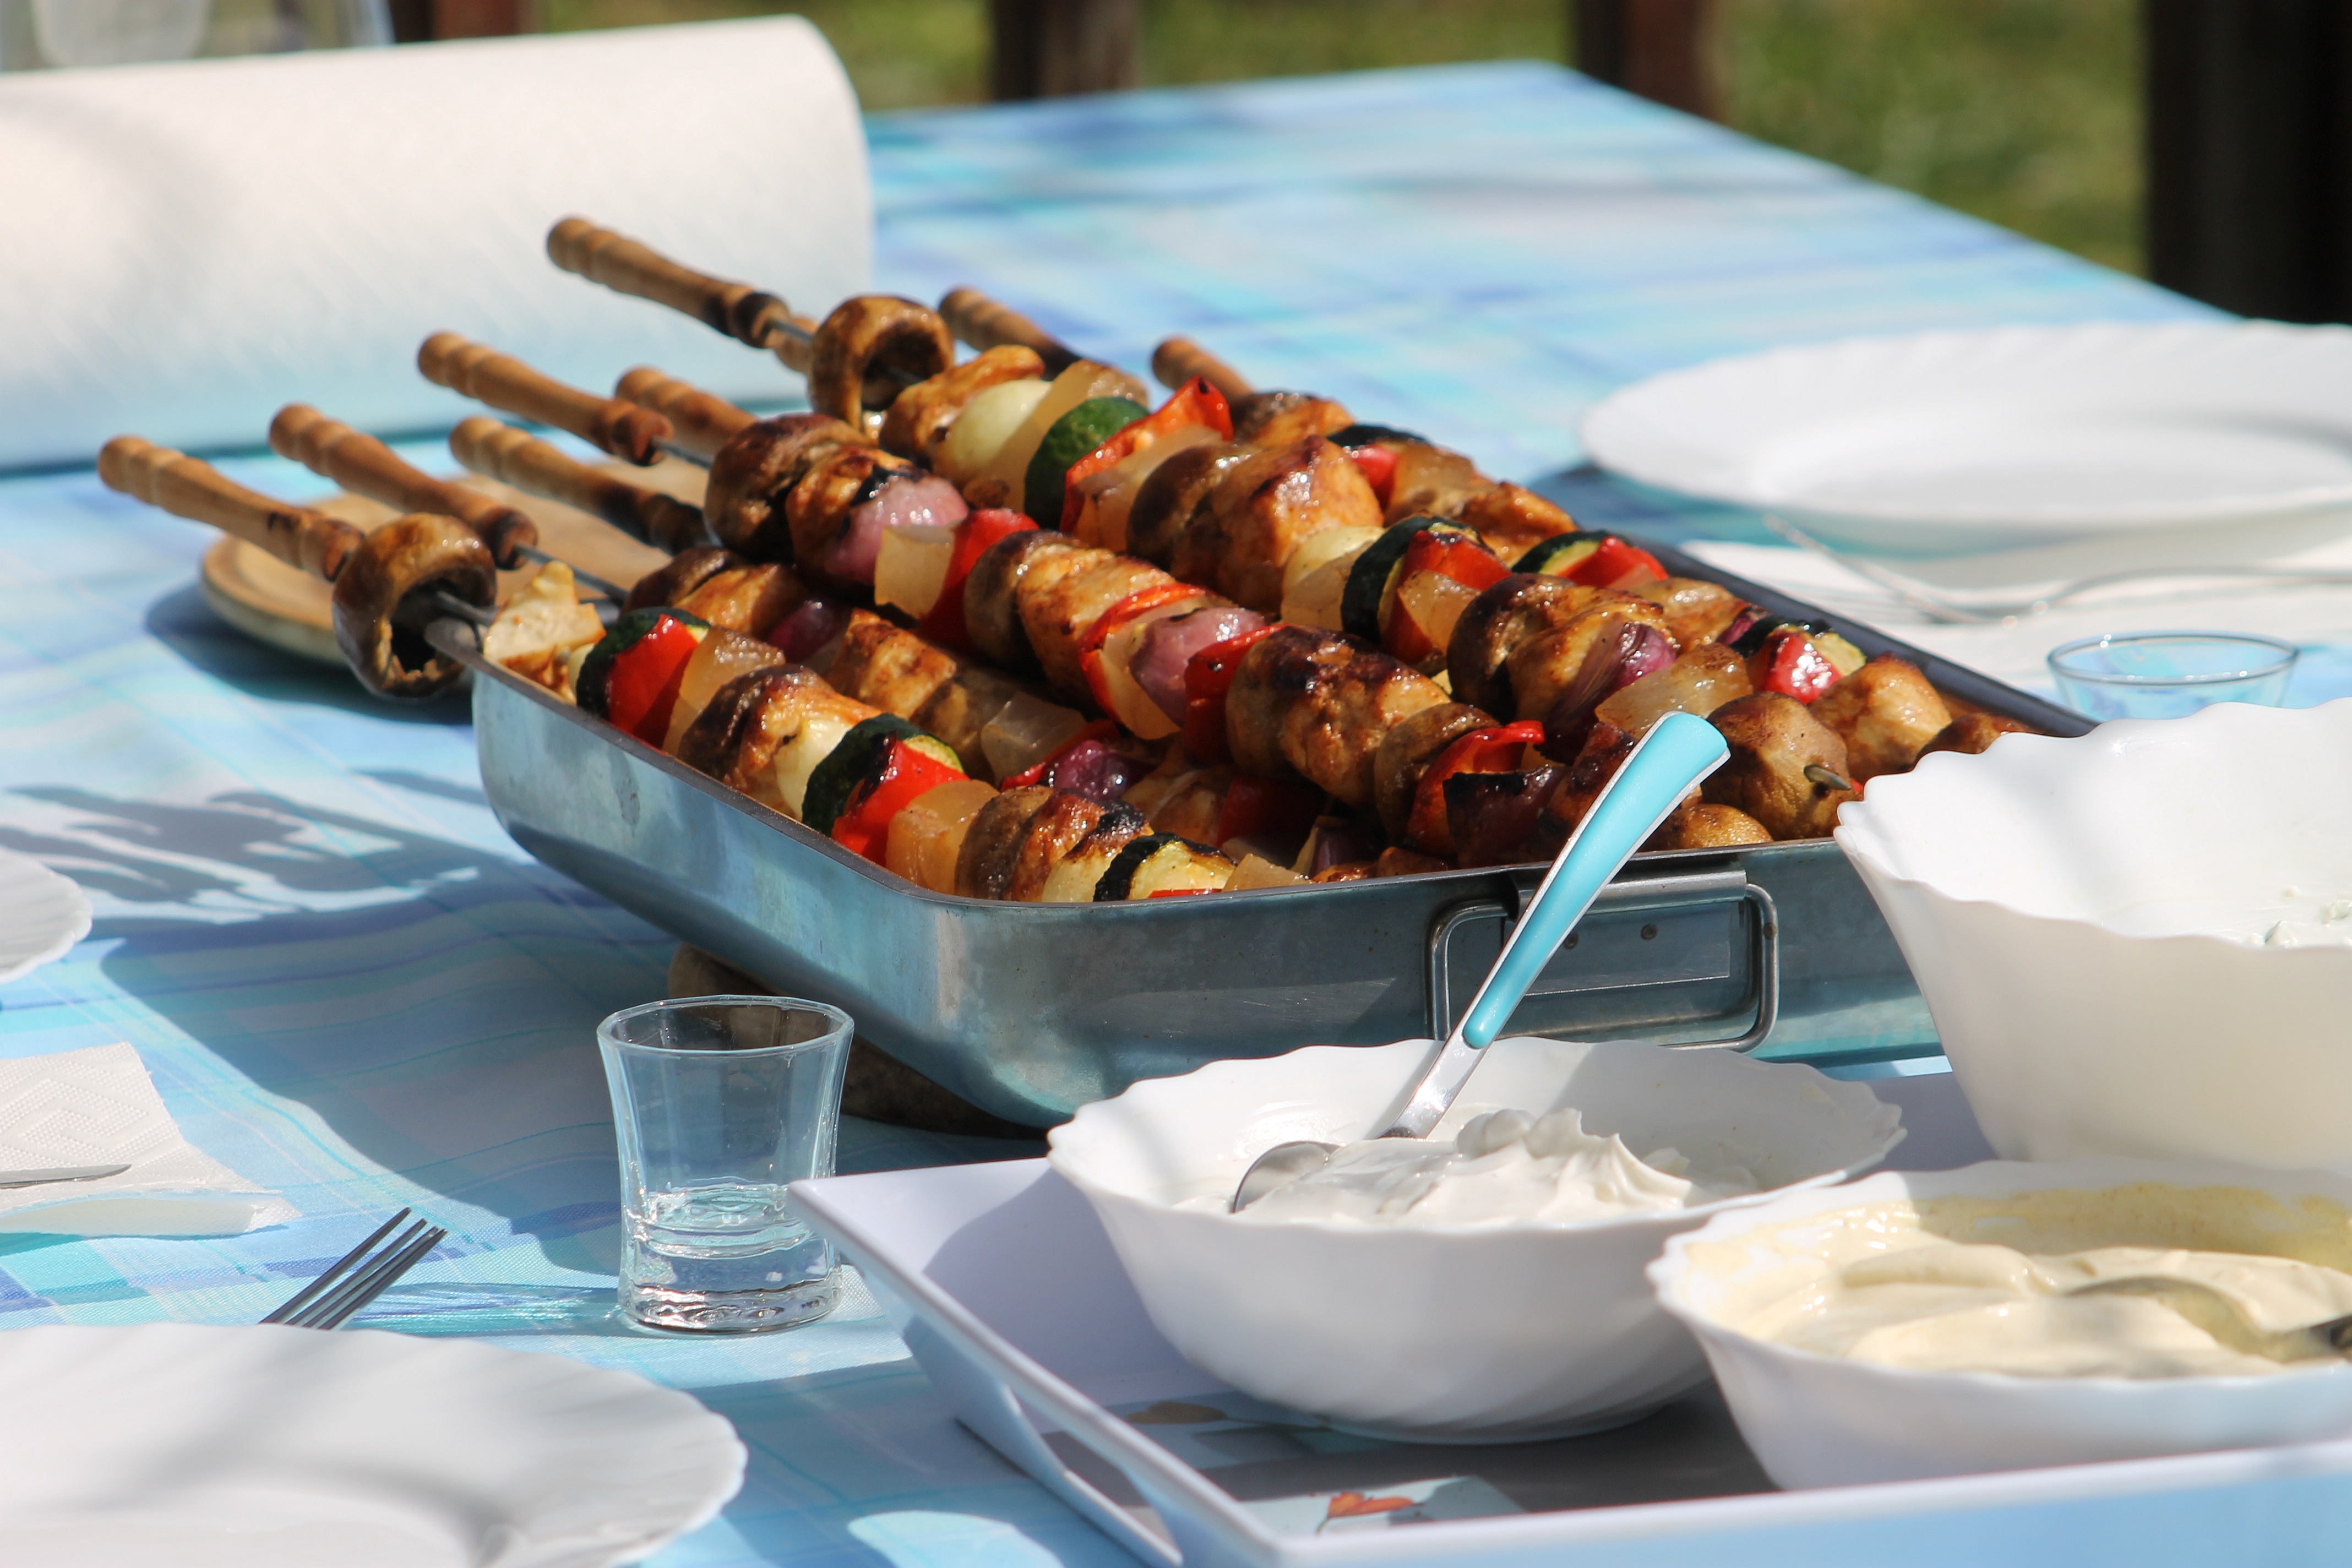
restaurant, bowl, dish, meal, food, offering, mushroom, breakfast, baking, meat, lunch, cuisine, onion, grill, place setting, asian food, eating, vegetables, dinner, serving, brunch, taste, garden party, flavors, food amp drink, shower invitations, sense